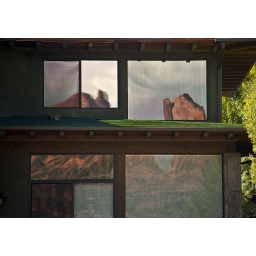
Having an &amp;quot;S.C&amp;quot; moment with the Sedona red rocks reflecting in the windows a local home.